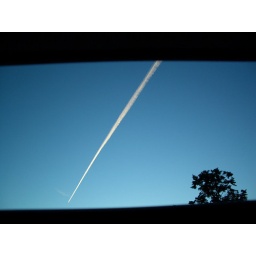
from my window a tree with a line drawn in a window frame